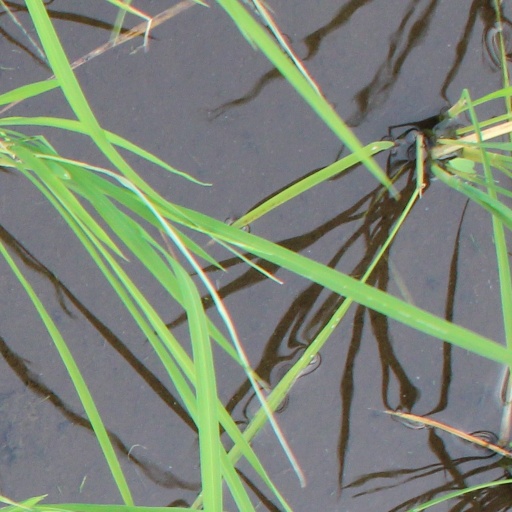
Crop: rice